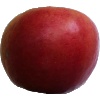
Label: Apple Crimson Snow 1